Merritt Island (California)

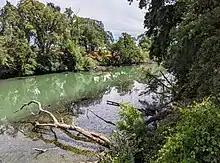
View across Elk Slough at the Courtland Road bridge. The far (left) side is Merritt Island.

The Merritt Island AVA is an American Viticultural Area located in Yolo County, California. Part of the larger Clarksburg AVA, Merritt Island is a island in the Sacramento River Delta. The island is surrounded by Elk Slough, Sutter Slough, and the Sacramento River. The island soil is a very fertile and rich loam. Cool breezes and fog arriving from the nearby San Francisco Bay create a cool maritime climate. Most grapes grown on Merritt Island are used in blends with grapes from other parts of the state. Merritt Island is administered under Reclamation District 150.